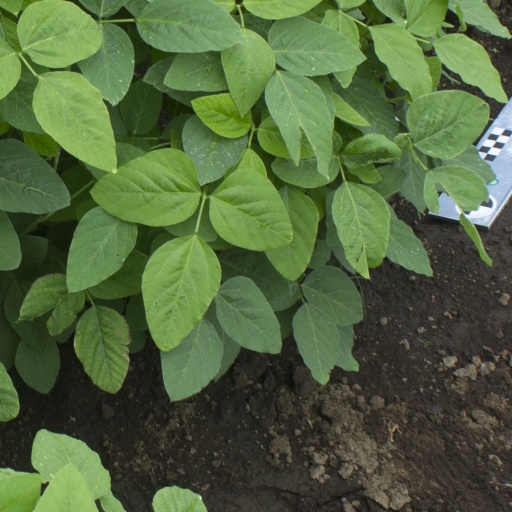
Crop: soybean